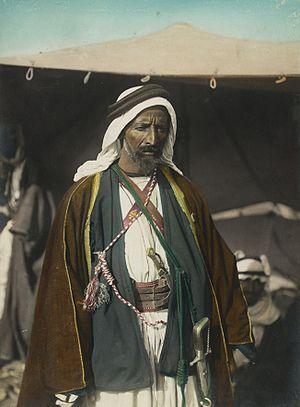
Aouda Abou Tayi fut le dirigeant de la tribu bédouine d'Arabie des Howeitat durant la Révolte arabe lors de la Première Guerre mondiale.